Mike Pagliarulo

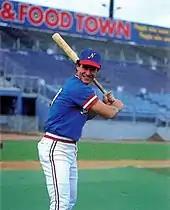
Pagliarulo with the Nashville Sounds in 1983

Pagliarulo graduated from Medford High School in Massachusetts in 1978 and played college baseball at the University of Miami for the Miami Hurricanes. In 1980, he played collegiate summer baseball with the Chatham A's of the Cape Cod Baseball League. He was drafted by the New York Yankees in sixth round of the 1981 Major League Baseball draft.